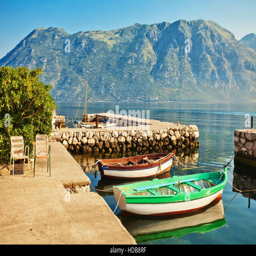
a small bay with boats .